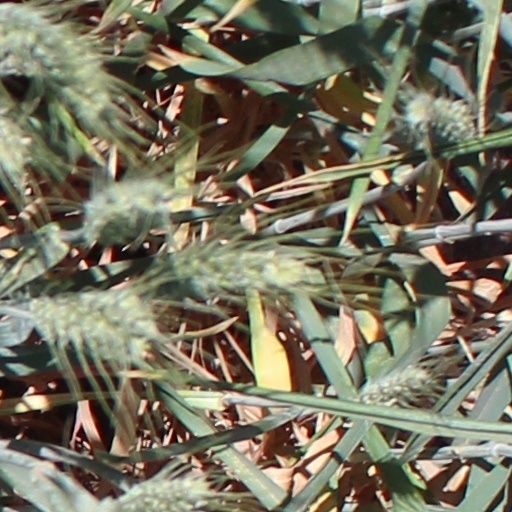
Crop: wheat